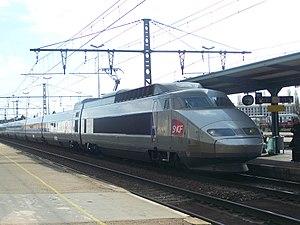
La ligne de Mouchard à Bourg-en-Bresse est une ligne ferroviaire française exploitée par la SNCF. Elle fait partie de la liaison transversale de Strasbourg à Lyon. Longue d'environ 110 km elle est constituée de deux sections aux caractéristique techniques différentes. La première section, longue d'environ 80 km qui s'étend de Mouchard à Saint-Amour est à voie unique, électrifiée en 25 kV - 50 Hz monophasé. La seconde section qui prend son origine après sa jonction avec la Ligne de Dijon-Ville à Saint-Amour, est longue d'environ 30 km. Elle couvre le parcours de Saint-Amour à Bourg-en-Bresse. Depuis son point de jonction avec la ligne de la Bresse, la ligne hérite des caractéristiques techniques de cette dernière ; elle passe à double voie électrifiée en 1 500 V, l'espacement des trains y est assuré par le block automatique lumineux et elle est équipée d'installation permanente de contre-sens.
La gare de Bourg-en-Bresse est une gare ferroviaire française. C'est un important nœud ferroviaire, avec les lignes : de Mâcon à Ambérieu, de Bourg-en-Bresse à Bellegarde, de Mouchard à Bourg-en-Bresse et de Lyon-St-Clair à Bourg-en-Bresse. Elle est située sur le territoire de la commune de Bourg-en-Bresse, dans le département de l'Ain, en région Auvergne-Rhône-Alpes.